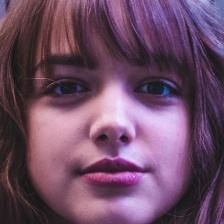
Label: faces